Arnsberg

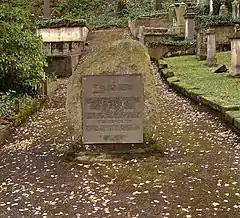
Jewish cemetery

Arnsberg was first mentioned in 789 in the Carolingian records (Urbar) as belonging to the abbey of Werden.